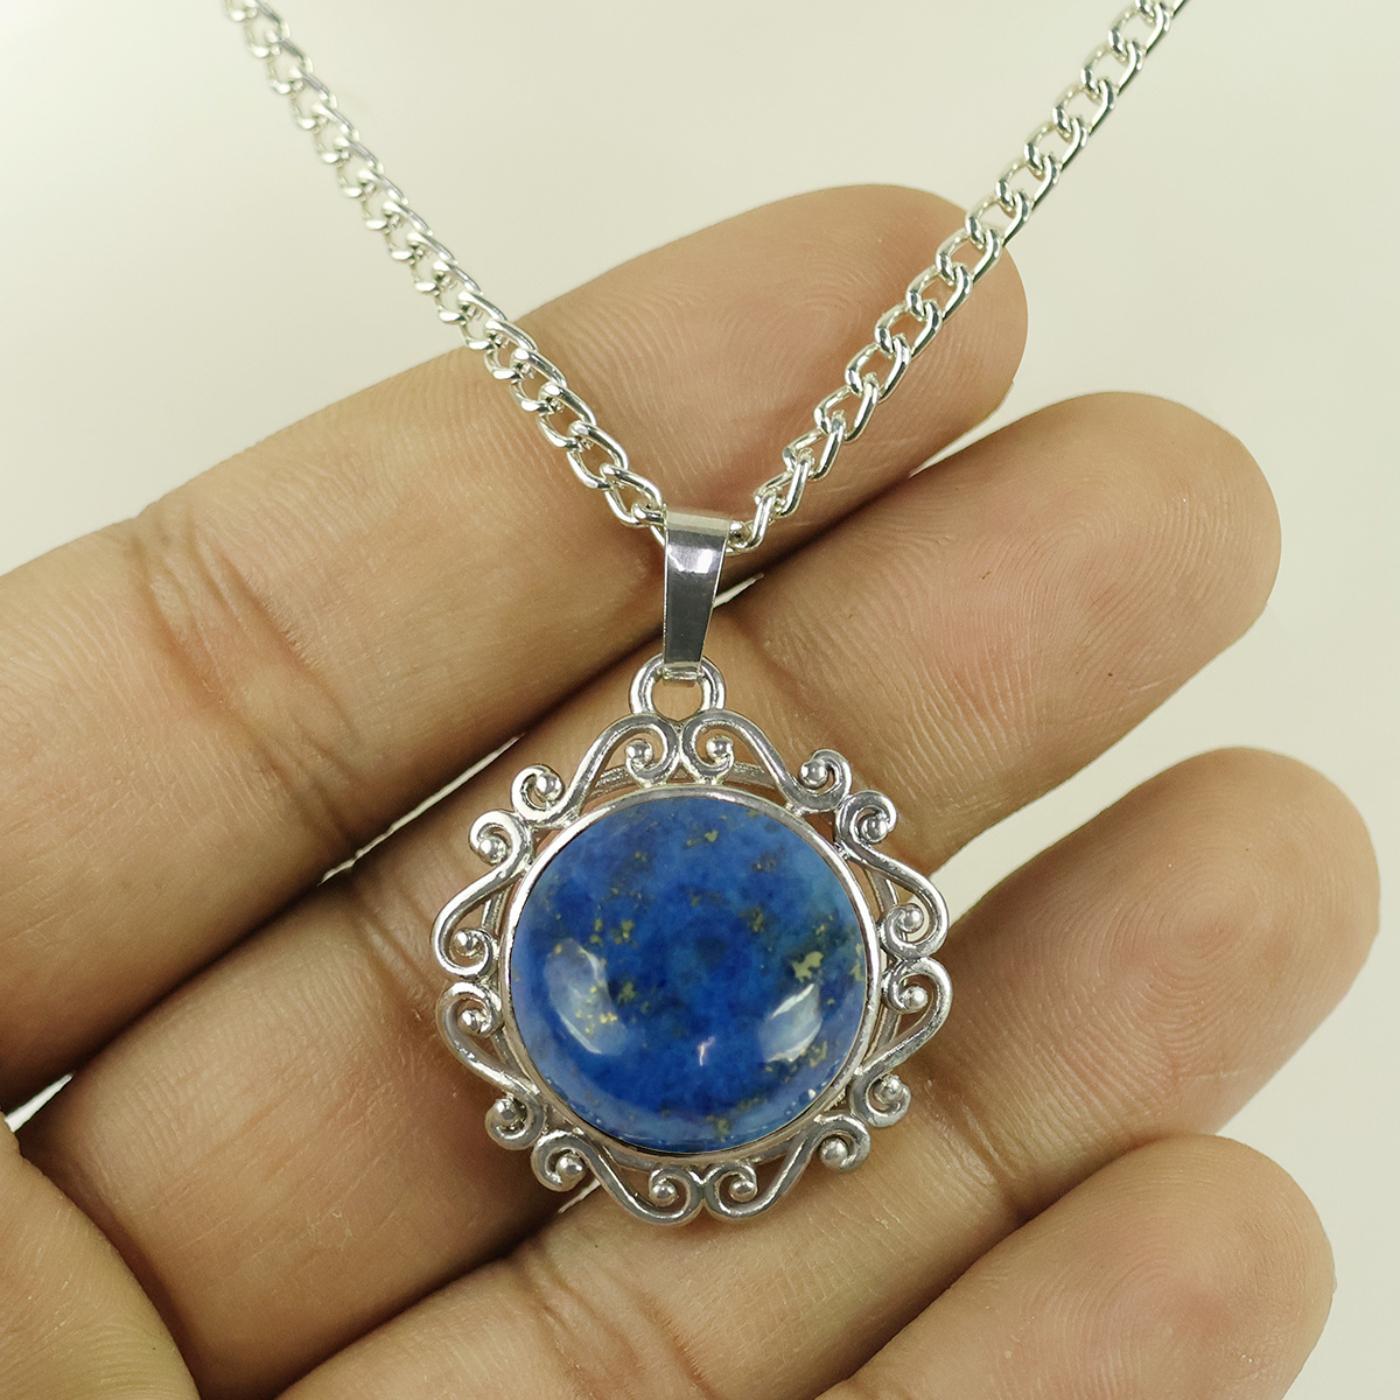
Reiki Crystal Products Lapis Lazuli Stone Pendant With Chain For Reiki Healing And Crystal healing
Type: Necklaces & Pendants
Brand: Reiki Crystal Products
Price: Rs. 399
Natural Crystal Stone Pendant | Height : 25 mm | Length - 25 mm Approx. Pendant Charged By Reiki Grand Master & Vastu Expert
Features: Natural Crystal Stone Pendant | Height : 25 mm | Length - 25 mm Approx. Pendant Charged By Reiki Grand Master & Vastu Expert,Natural Healing Stone Pendant for Reiki Healing, Crystal Healing, Numerology, Tarot, Astrology & Feng Shui,100% Authentic, Original and Natural Healing Crystal / Stone - small holes, crack marks on the surface or inside the stones are often visible,Material : Natural Healing Stones See Images & Product Description For Healing Properties /Advantages,Stylish Party-Daily-Office-Casual Wear Reiki Healing Stone Pendant / Locket for Men, Women, Boys, Girls. Best for Gifting & Personal Use.
Included: Pack Of 1 Lapis Lazuli Designer Pendant